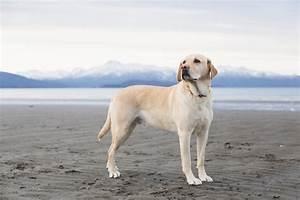
dog